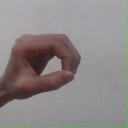
अक्षर: औ